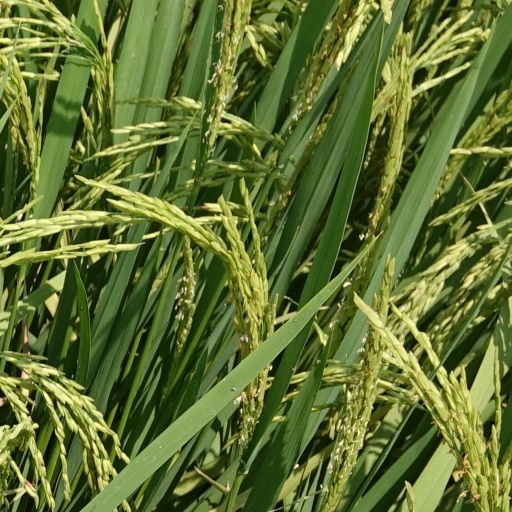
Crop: rice